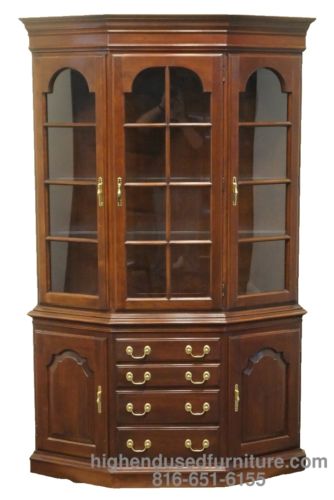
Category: cabinet